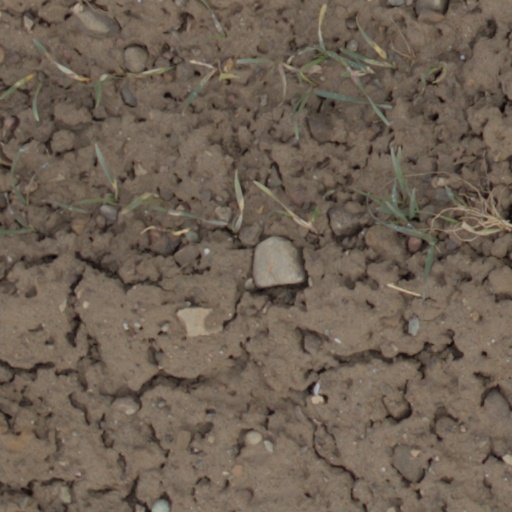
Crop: wheat